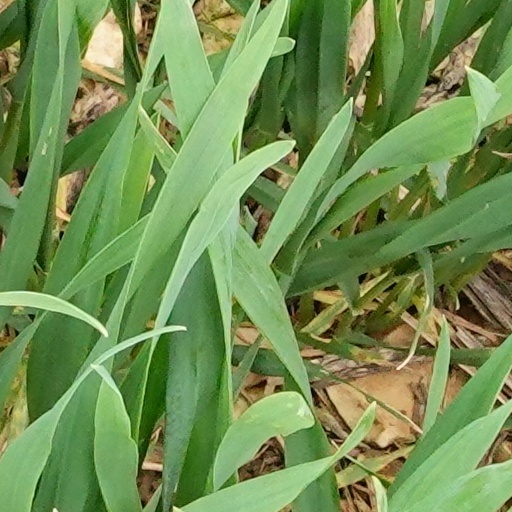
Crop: wheat